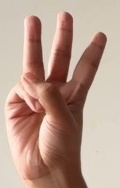
ASL sign: W